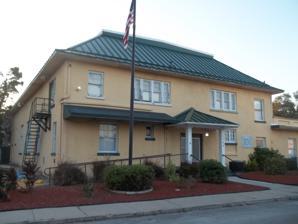
Building: Bradenton Woman's Club
Country: United States of America
Year built: 1921
Historic women's club in Florida United States historic place Bradenton Woman's Club U.S. National Register of Historic Places The clubhouse in 2018 Show map of Florida Show map of the United States Location 1705 Manatee Avenue West, Bradenton , Florida 34205 Coordinates 27°29′43″N 82°34′43″W / 27.49528°N 82.57861°W / 27.49528; -82.57861 Built 1921 Architect Fred W. Kemode Architectural style Colonial Revival Website www .bradentonwomansclub .com MPS Clubhouses of Florida's Woman's Clubs Multiple Property Submission NRHP reference No. 100003409 Added to NRHP February 4, 2019 The Bradenton Woman's Club is a women's club in Bradenton, Florida . Their clubhouse building was completed in 1921 and was listed on the National Register of Historic Places in 2019 as part of a Multiple Property Submission . History The group was founded in 1913 by 16 women, eight years before they completed the building. The organization continuously raises money for local charities with weekly dances, private rentals, and charity galas. Starting in 2004, the group started a multi-year campaign to restore the building to its original condition. They began celebrating their centennial in 2012. In 2017, Hurricane Irma stripped off most of the building roof, which flooded the original dance floor, warping the wood but the group was able to re-open later in the year with donations from the community. Architecture The 11,388-square-foot building was completed in 1921 during the Florida Land Boom and cost $22,500 to build. The Colonial Revival building was designed by architect Fred W. Kermode and includes a mezzanine with an open two-story meeting space. See also National Register of Historic Places listings in Manatee County, Florida List of Woman's Clubhouses in Florida on the National Register of Historic Places References The clubhouse with Wares Creek in the foreground